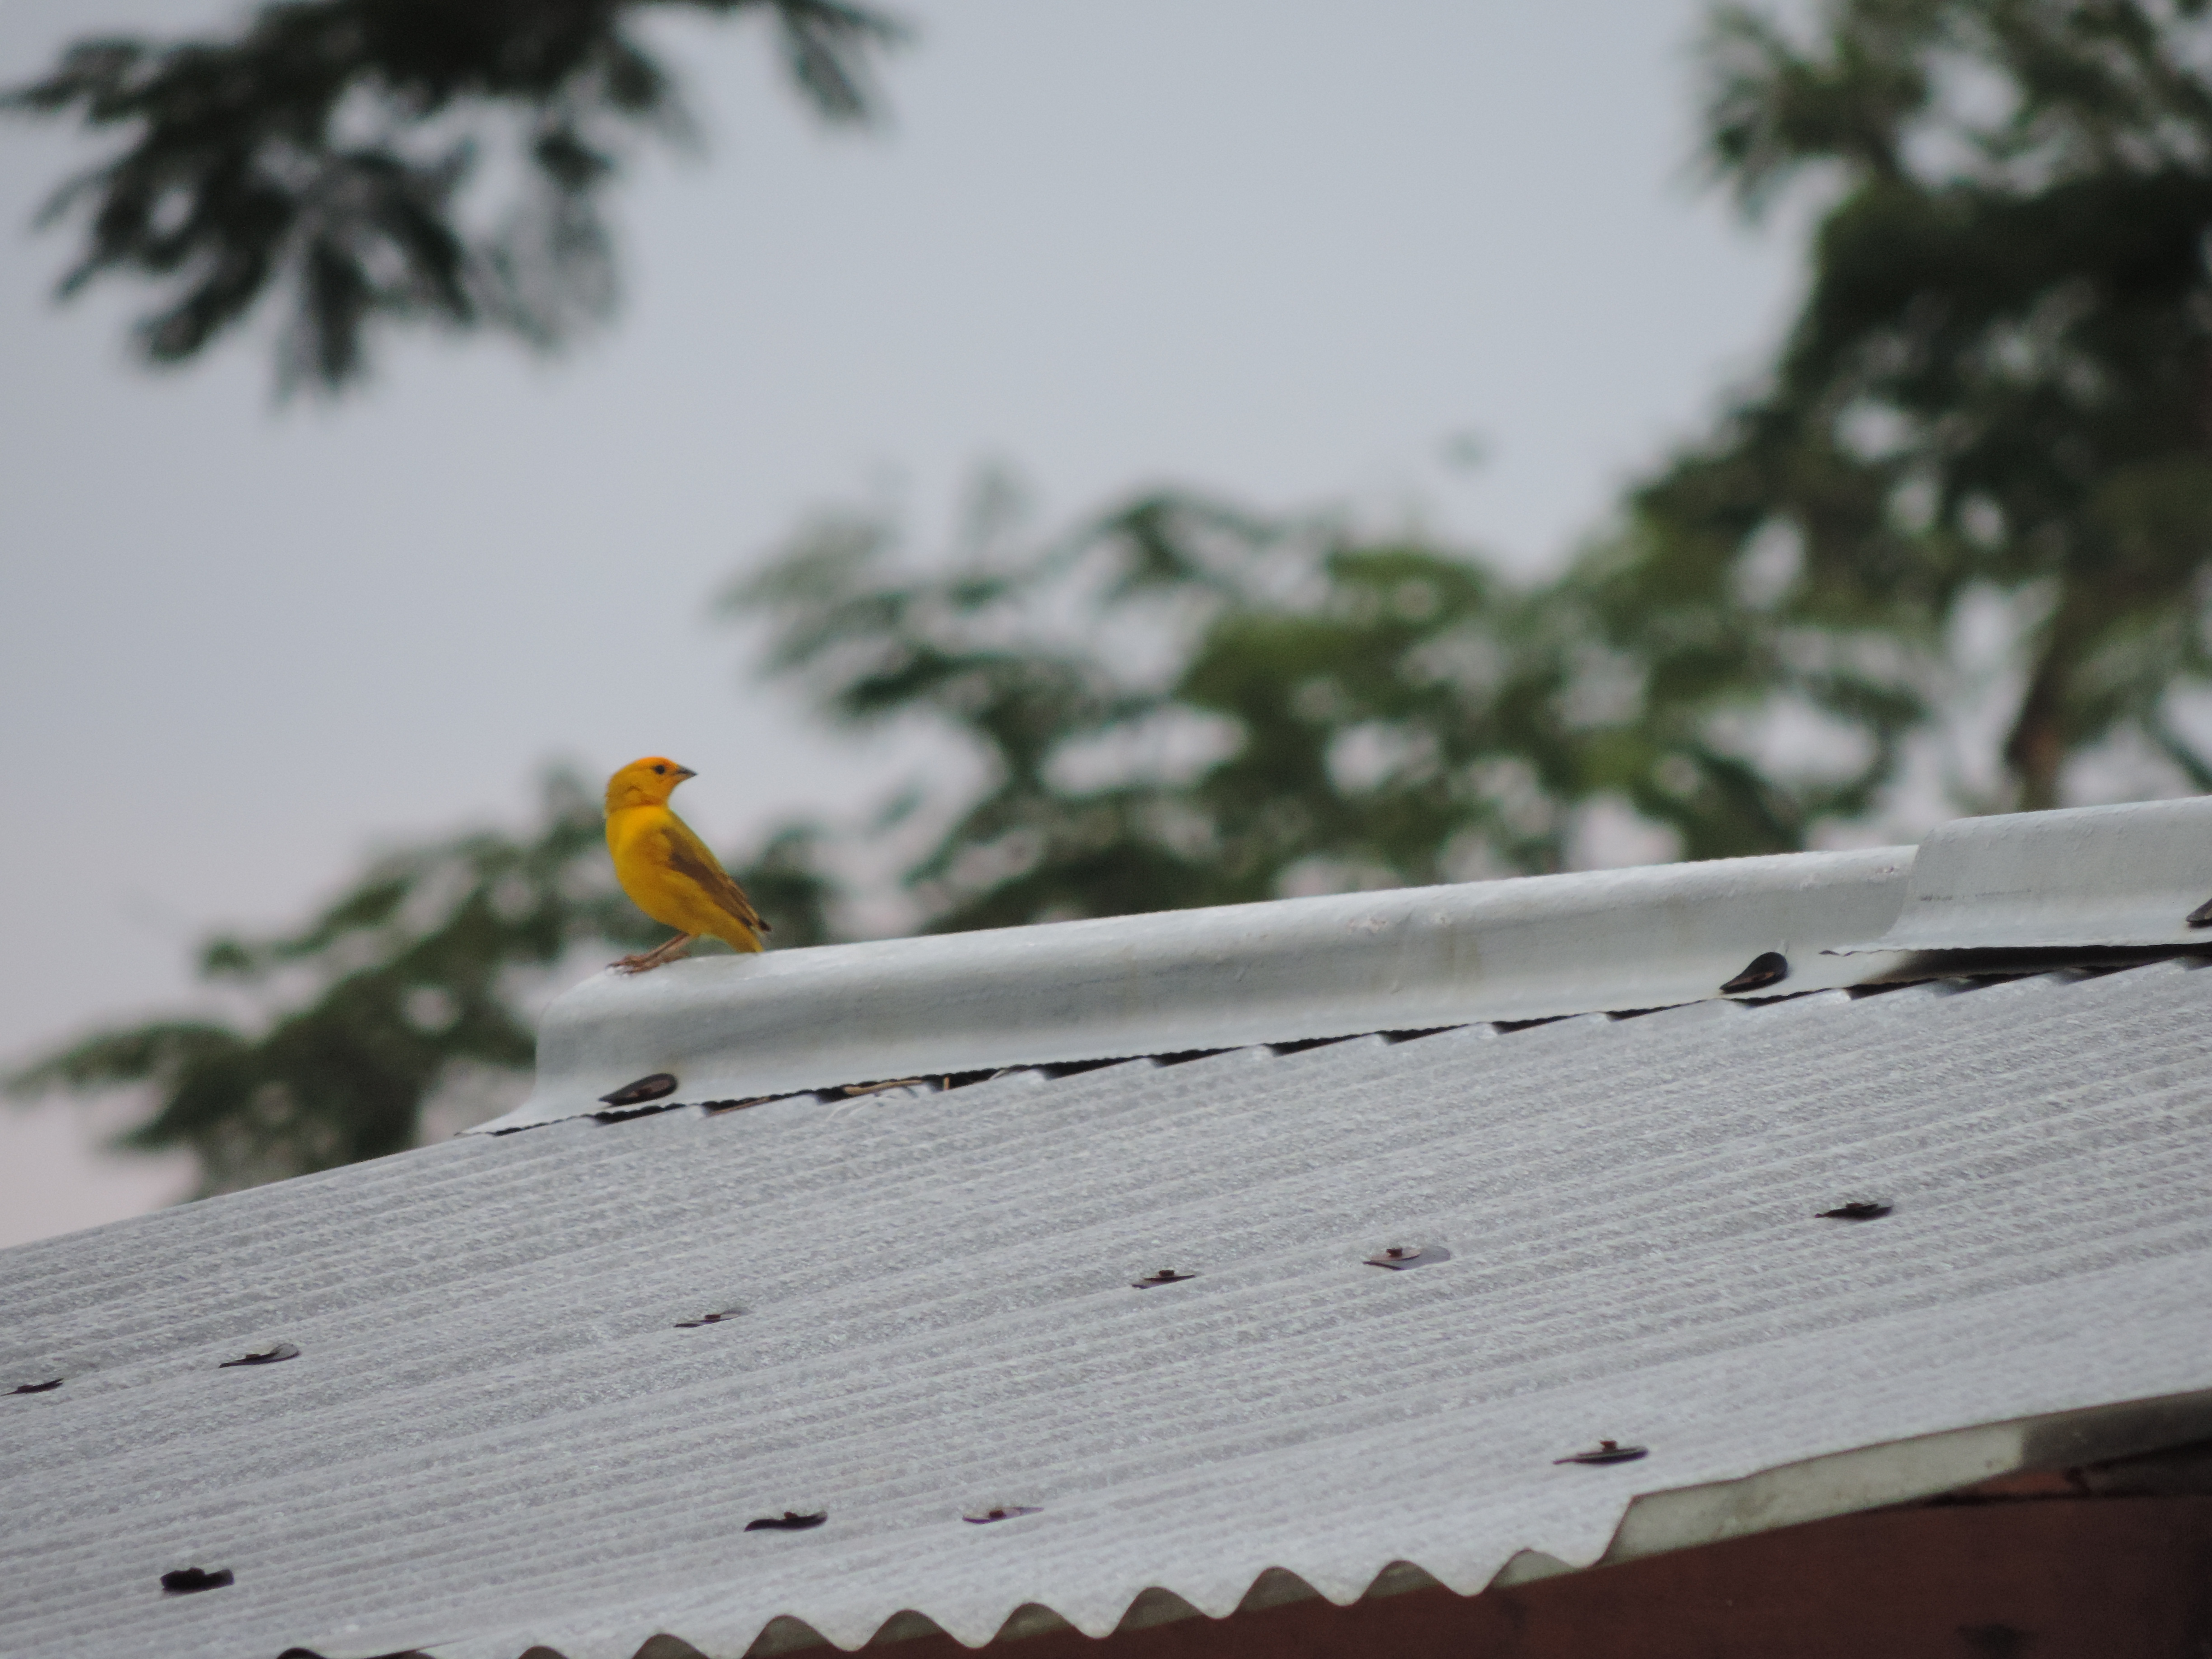
natural, roof, bird, yellow, branch, beak, tree, adaptation, plant, wing, robin, perching bird, twig, songbird